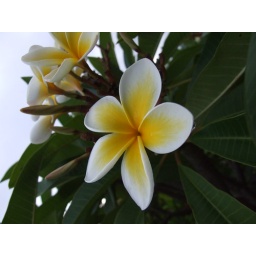
yellow frangipani flowers against blue sky